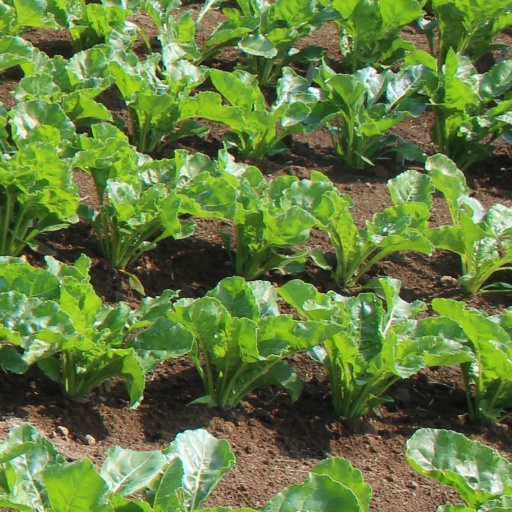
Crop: sugar beet